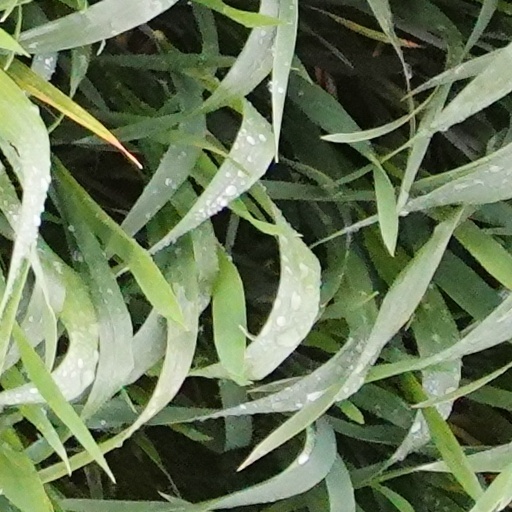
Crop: wheat